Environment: real
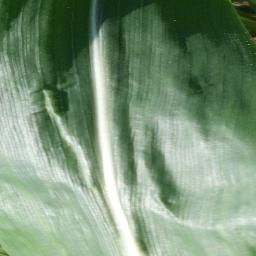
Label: healthy